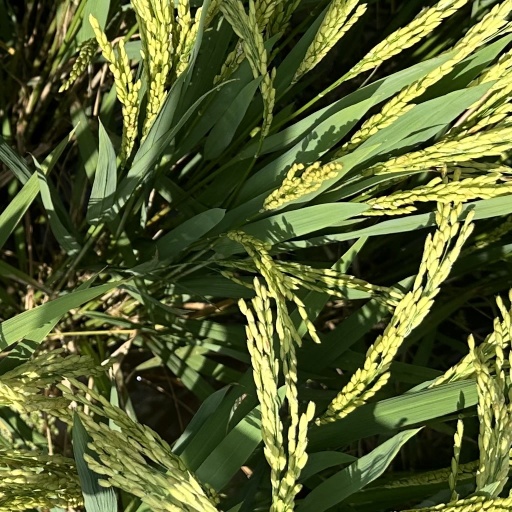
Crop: rice